Great Eastern Hotel, Kolkata

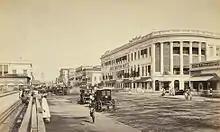
The Great Eastern Hotel (Calcutta) in 1865

The British brought modern hotels to Kolkata. The oldest was John Spence's Hotel. Spence's, the first ever hotel in Asia was opened to the public in 1830. The Great Eastern Hotel was established in 1840 or 1841 by David Wilson as the Auckland Hotel, named after George Eden, 1st Earl of Auckland, then Governor General of India. Prior to opening the hotel, Wilson ran a bakery at the same site. The hotel opened with 100 rooms and a department store on the ground floor (Spence's Hotel, established in 1830 but no longer in existence, is considered to be the first major hotel in Calcutta). The Auckland was expanded in the 1860s and its managing company renamed from D. Wilson and Co. to Great Eastern Hotel Wine and General Purveying Co. It was also amongst the first to have an Indian on its board of directors, in 1859. It became the Great Eastern Hotel in 1915. In 1883 the premises of the hotel were electrified, thus probably becoming the first hotel in India, to be illuminated by electricity.